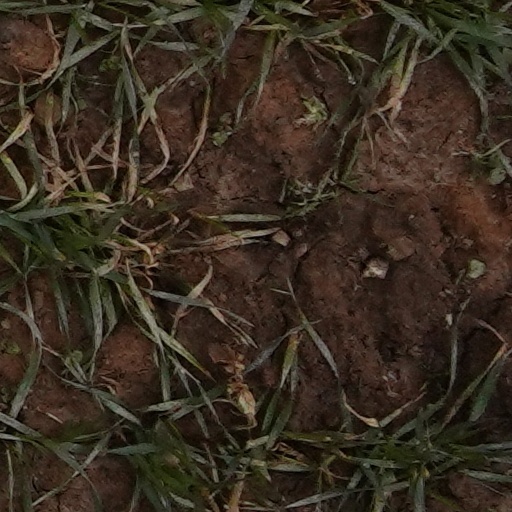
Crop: wheat